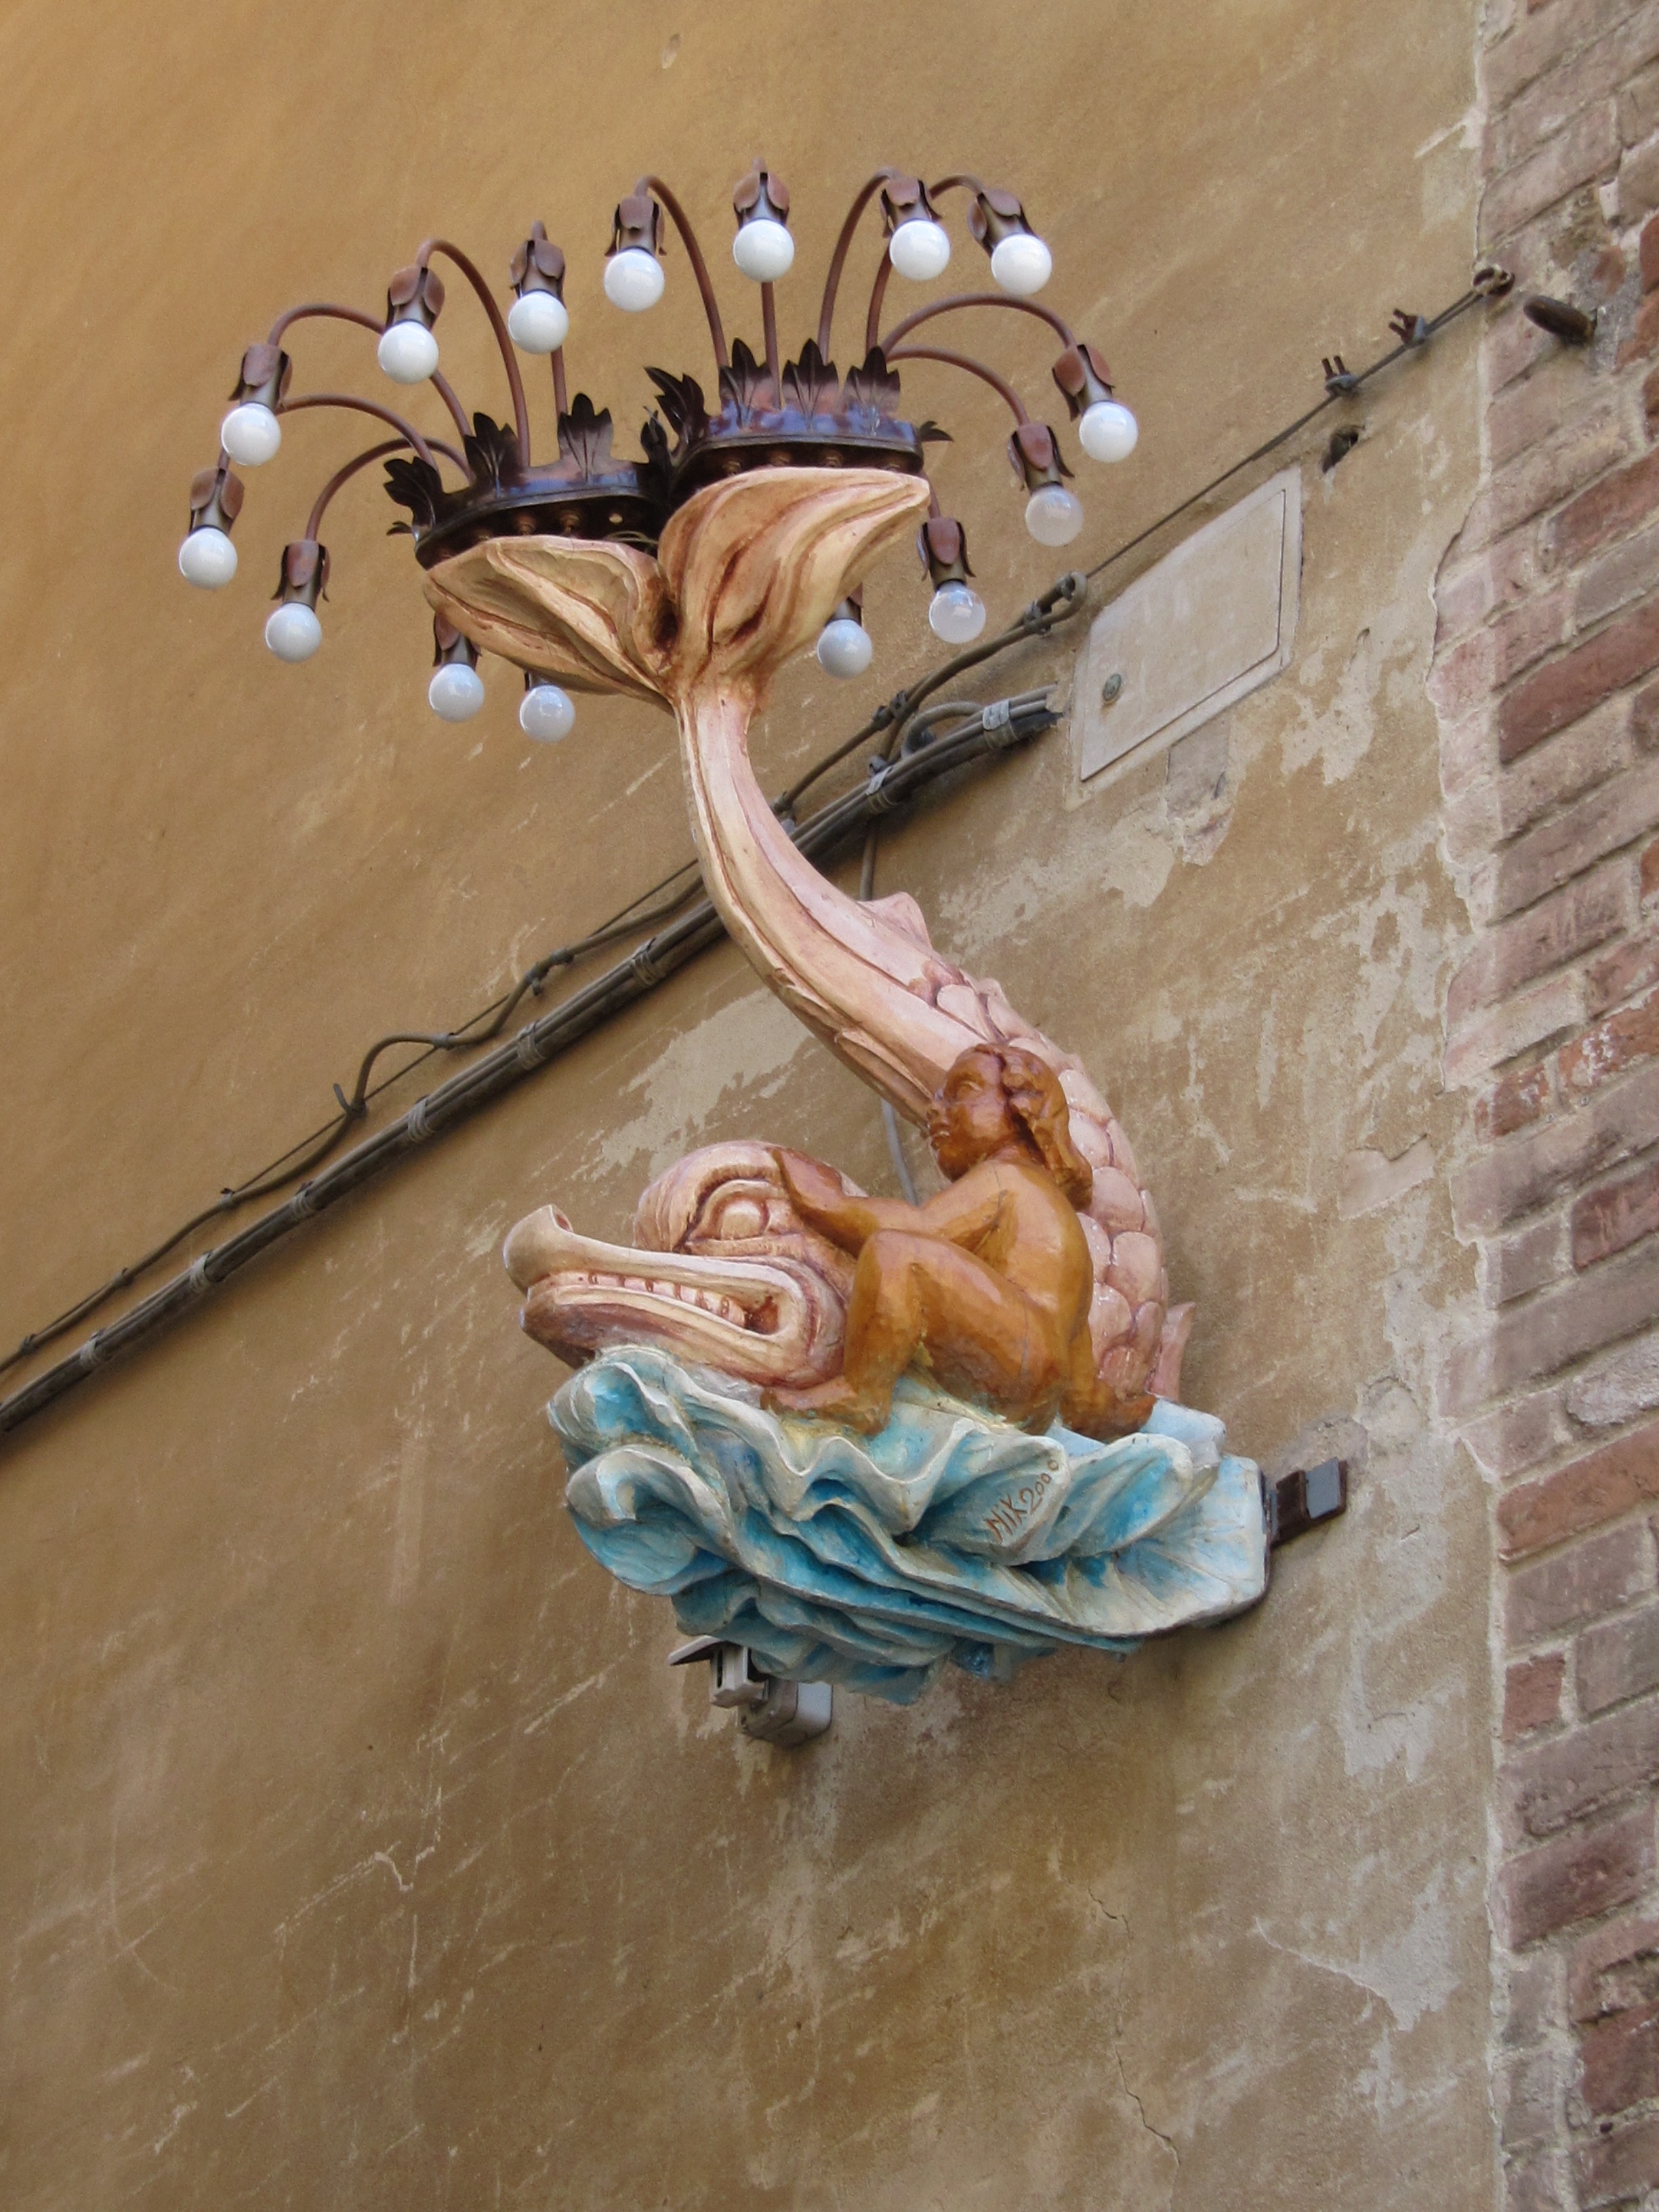
wood, statue, sculpture, art, district, carving, siena, horse racing, palio, the contrade of the dragon